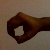
The image shows a hand gesture representing the number 0 in Indian Sign Language.